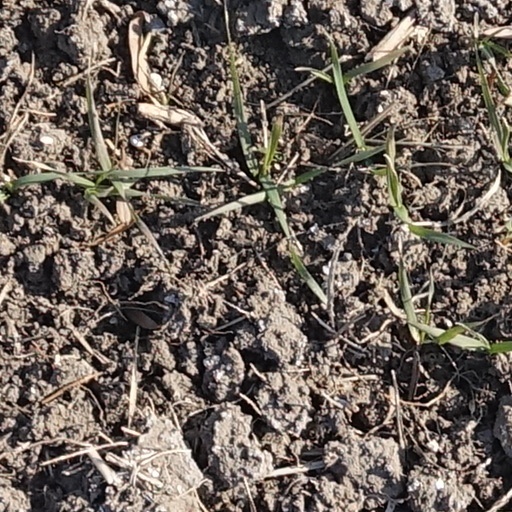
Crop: wheat